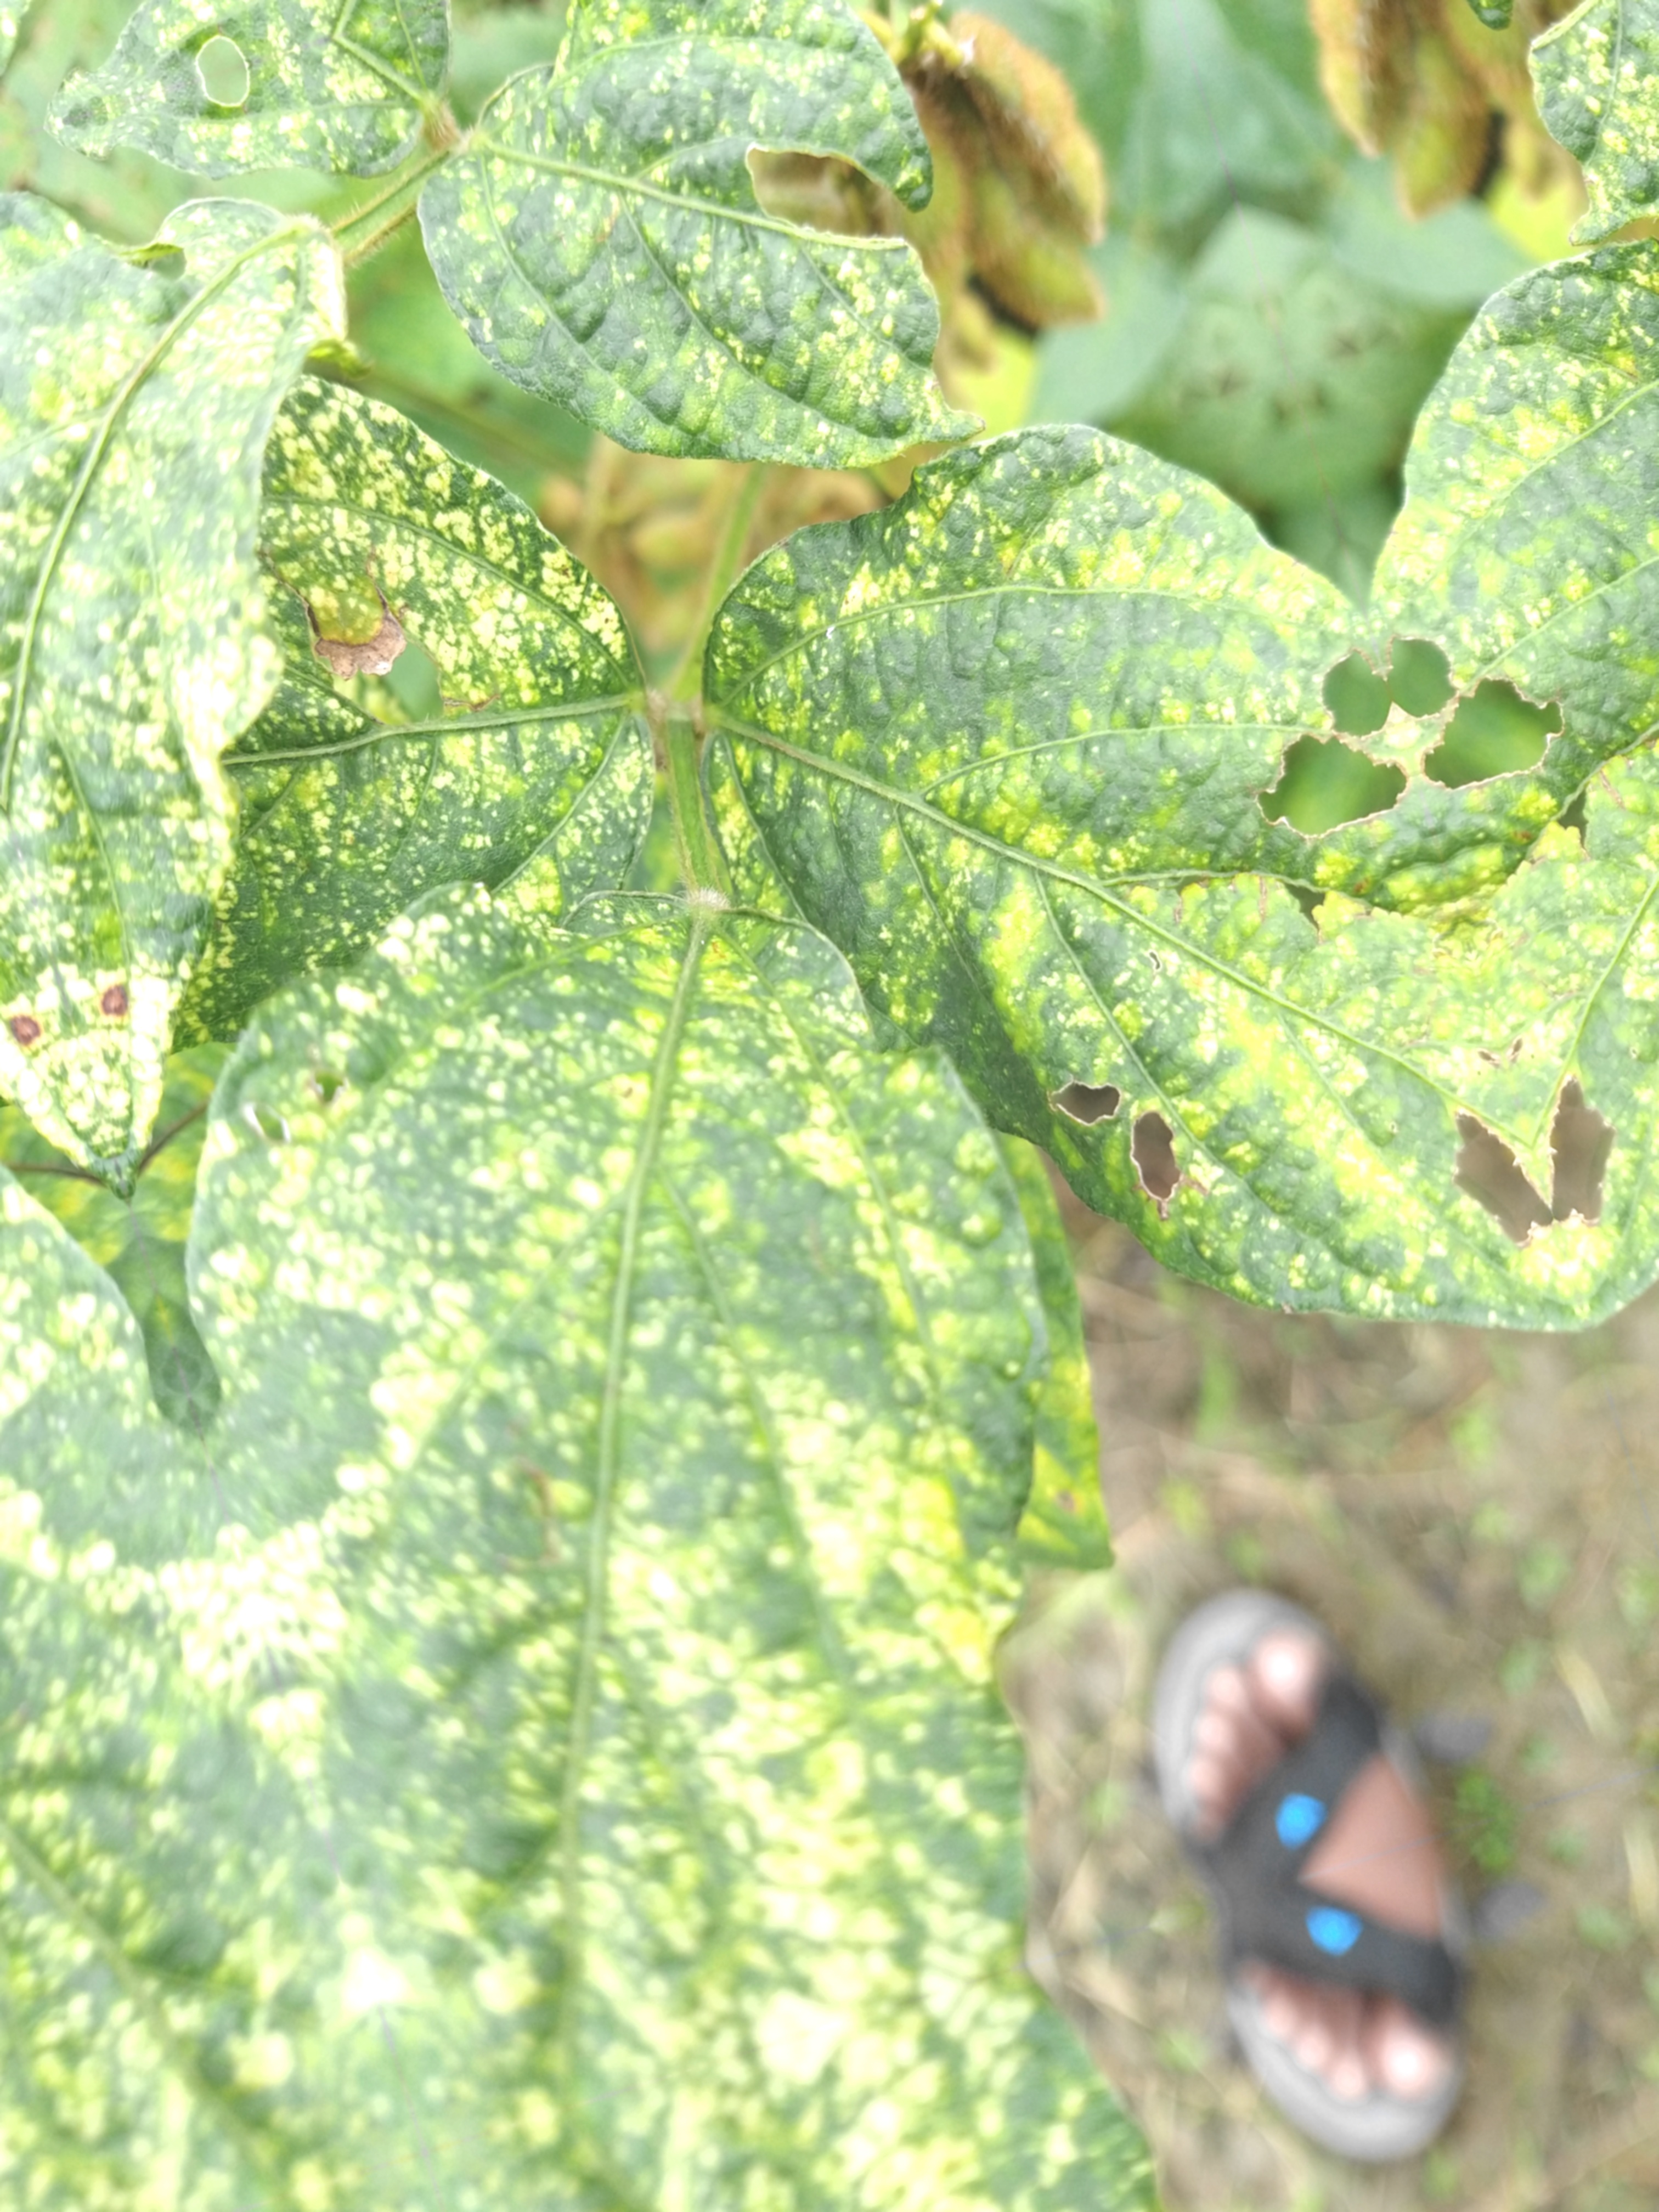
Label: Disease